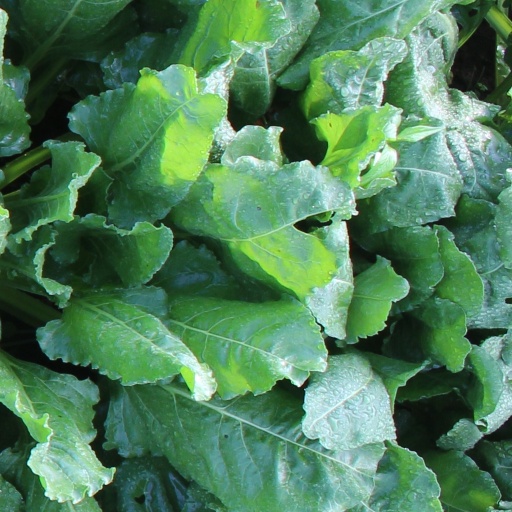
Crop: sugar beet